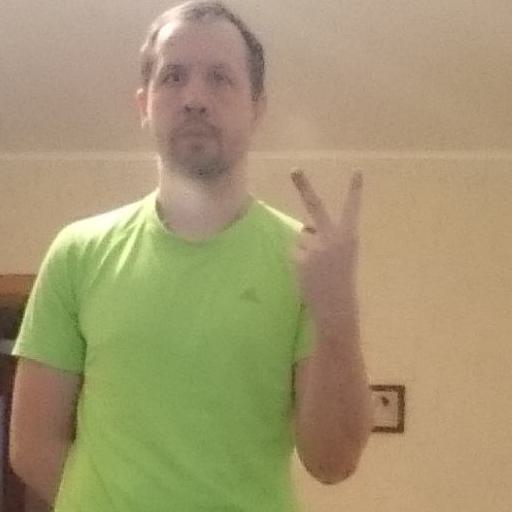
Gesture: peace_inverted